Rosie Dixon – Night Nurse

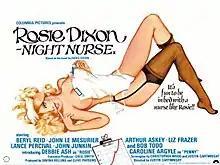

Rosie Dixon – Night Nurse is a 1978 British comedy film directed by Justin Cartwright and starring Debbie Ash, Carolyne Argyle, Beryl Reid and John Le Mesurier. It was written by Christopher Wood and Cartwright based on the 1974 novel "Confessions of a Night Nurse" by Wood (under the pseudonym Rosie Dixon).